Institution of Civil Engineers

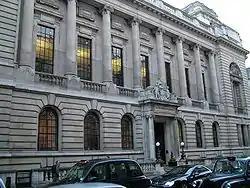
The Institution's headquarters at One Great George Street in London

After Telford's death in 1834, the organisation moved into premises in Great George Street in the heart of Westminster in 1839, and began to publish learned papers on engineering topics. Its members, notably William Cubitt, were also prominent in the organisation of the Great Exhibition of 1851.